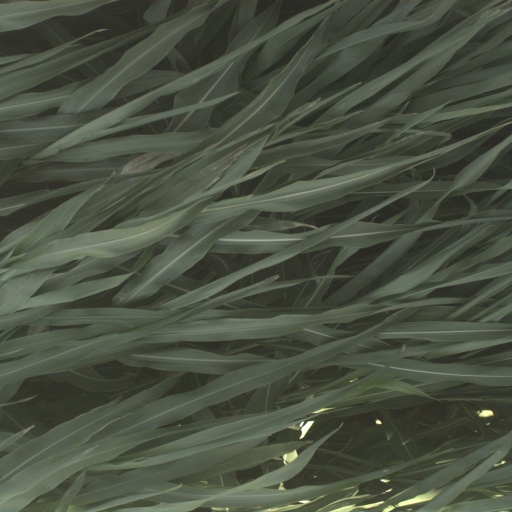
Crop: sorghum